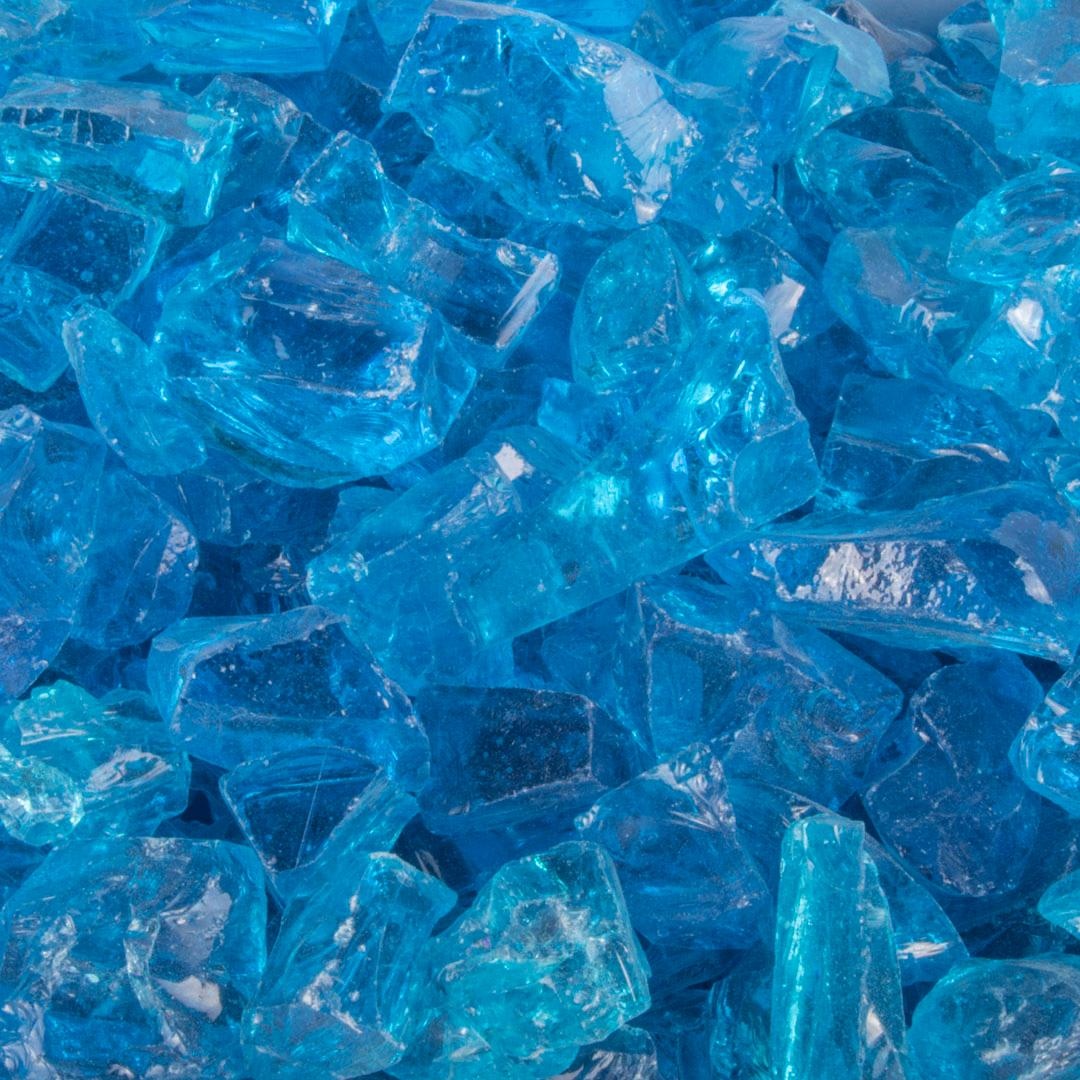
TOP FIRE GLASS - 1/2"-3/4"
DESCRIPTION SKU: OPT-144XX The Outdoor Plus 1/2" - 3/4" Fire Glass, 25-Pounds provides a premium fire media alternative for your perfect fire pit or fireplace. The durable Fire Glass comes in 25-pound bags and is sure to enhance your outdoor living space by adding a decorative aesthetic to your fire feature while providing a heat resistant bed of media that will add a shimmering effect to your flame. Glass thickness is 1/2"-3/4" Shipping We can ship to virtually any address in North America. Note that there are restrictions on some products. For all orders shipping to Canada please contact us by Email at sales@maverickfirepits.com When you place an order, we will estimate shipping and delivery dates for you based on the availability of your items and the shipping options you choose. Please also note that the shipping rates for many items we sell are weight-based. The weight of any such item can be found on its detail page. To reflect the policies of the shipping companies we use, all weights will be rounded up to the next full pound. Order Confirmation As soon as you place your order, you will receive an order confirmation e-mail. This means that we have received your order in our system and pre-authorized your credit card for the purchase. As soon as we receive your order, we automatically reach out to our suppliers to confirm that it is in stock and available for immediate shipment. If your item is on backorder or unavailable, we will void the pre-authorization and reach out to you via e-mail. If your item(s) are available for immediate shipment (within 5 business days), we will process the charges and submit the order for shipment. Item Availability Most of our products are “Stock Items”. On each item’s page, you will see the “Ships Within” time above the “Add to Cart” button. You will notice that some items are labeled differently. Any time you see these labels next to the “Ships Within” time, that indicates a specialty product. Below is a breakdown of the various product terms you may see: Custom-Made The product will be fabricated to your exact and unique specifications. These products are final sale – they are unable to be cancelled or returned once the order is placed. Made-to-Order Once you place the order, fabrication will begin. These products are final sale – they are unable to be cancelled or returned once the order is placed. Special Order The product is not a stock item, but able to be ordered from the manufacturer. These items generally take longer to fulfill than stock items. Backorder This product is currently not available, but it will arrive back in stock soon. Orders Shipping to Canada For all orders shipping to Canada please contact us by EMAIL at sales@maverickfirepits.com Price Match Guarantee We work very hard to ensure that we offer the absolute best prices online. If you find another online store that offers a lower price than us within six months of your purchase date please let us know and we will refund your original payment for the difference. We want you to feel confident that you are getting the absolute best price for the product you are ordering. If you find that our own website has a lower price for the same item you have ordered within six months of your purchase date will refund the difference as well. To request your partial refund simply e-mail us a link to the same product on our website, or on our competitors website within six months from the date of your order and we will process the credit accordingly. Our 100% Price Guarantee has some limitations: You must purchase the item from our website before requesting your Price Match Guarantee Promotions such as rebates and buy one, get one free offers are not eligible The item must be in stock on the competitors website The competitor must be an online store, they may not have a retail location The website can not be a discounter or auction website (ie; eBay, overstock, etc..) The competitor must be an Authorized Retailer of the product in question The Price Match Guarantee includes the item price and the shipping charges, it excludes sales tax
Brand: The Outdoor Plus
Category: Home & Garden > Fireplace & Wood Stove Accessories > Fireplace Reflectors